Kōichi Fujii

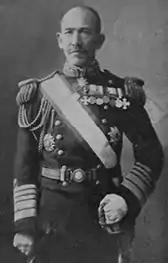

was an admiral in the early Imperial Japanese Navy.